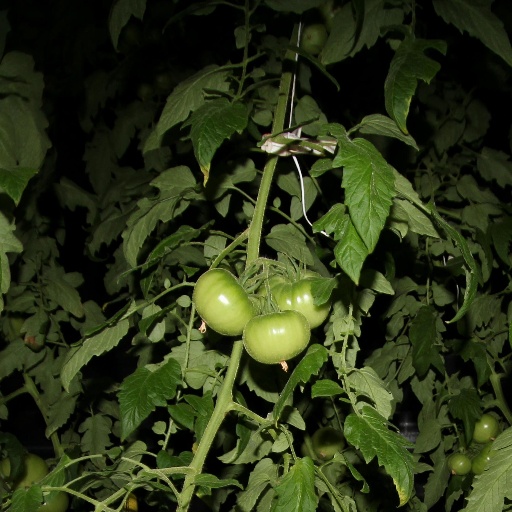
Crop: tomato